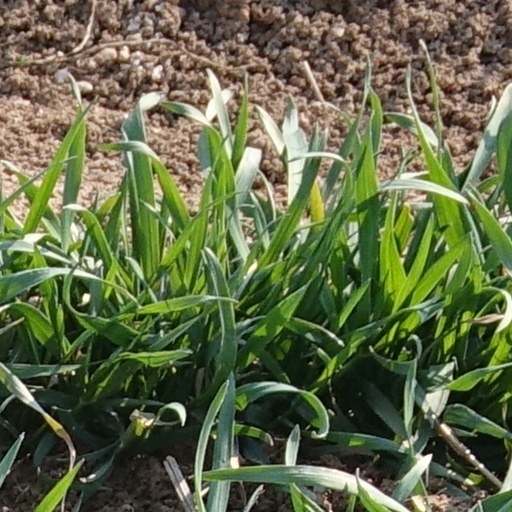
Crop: wheat